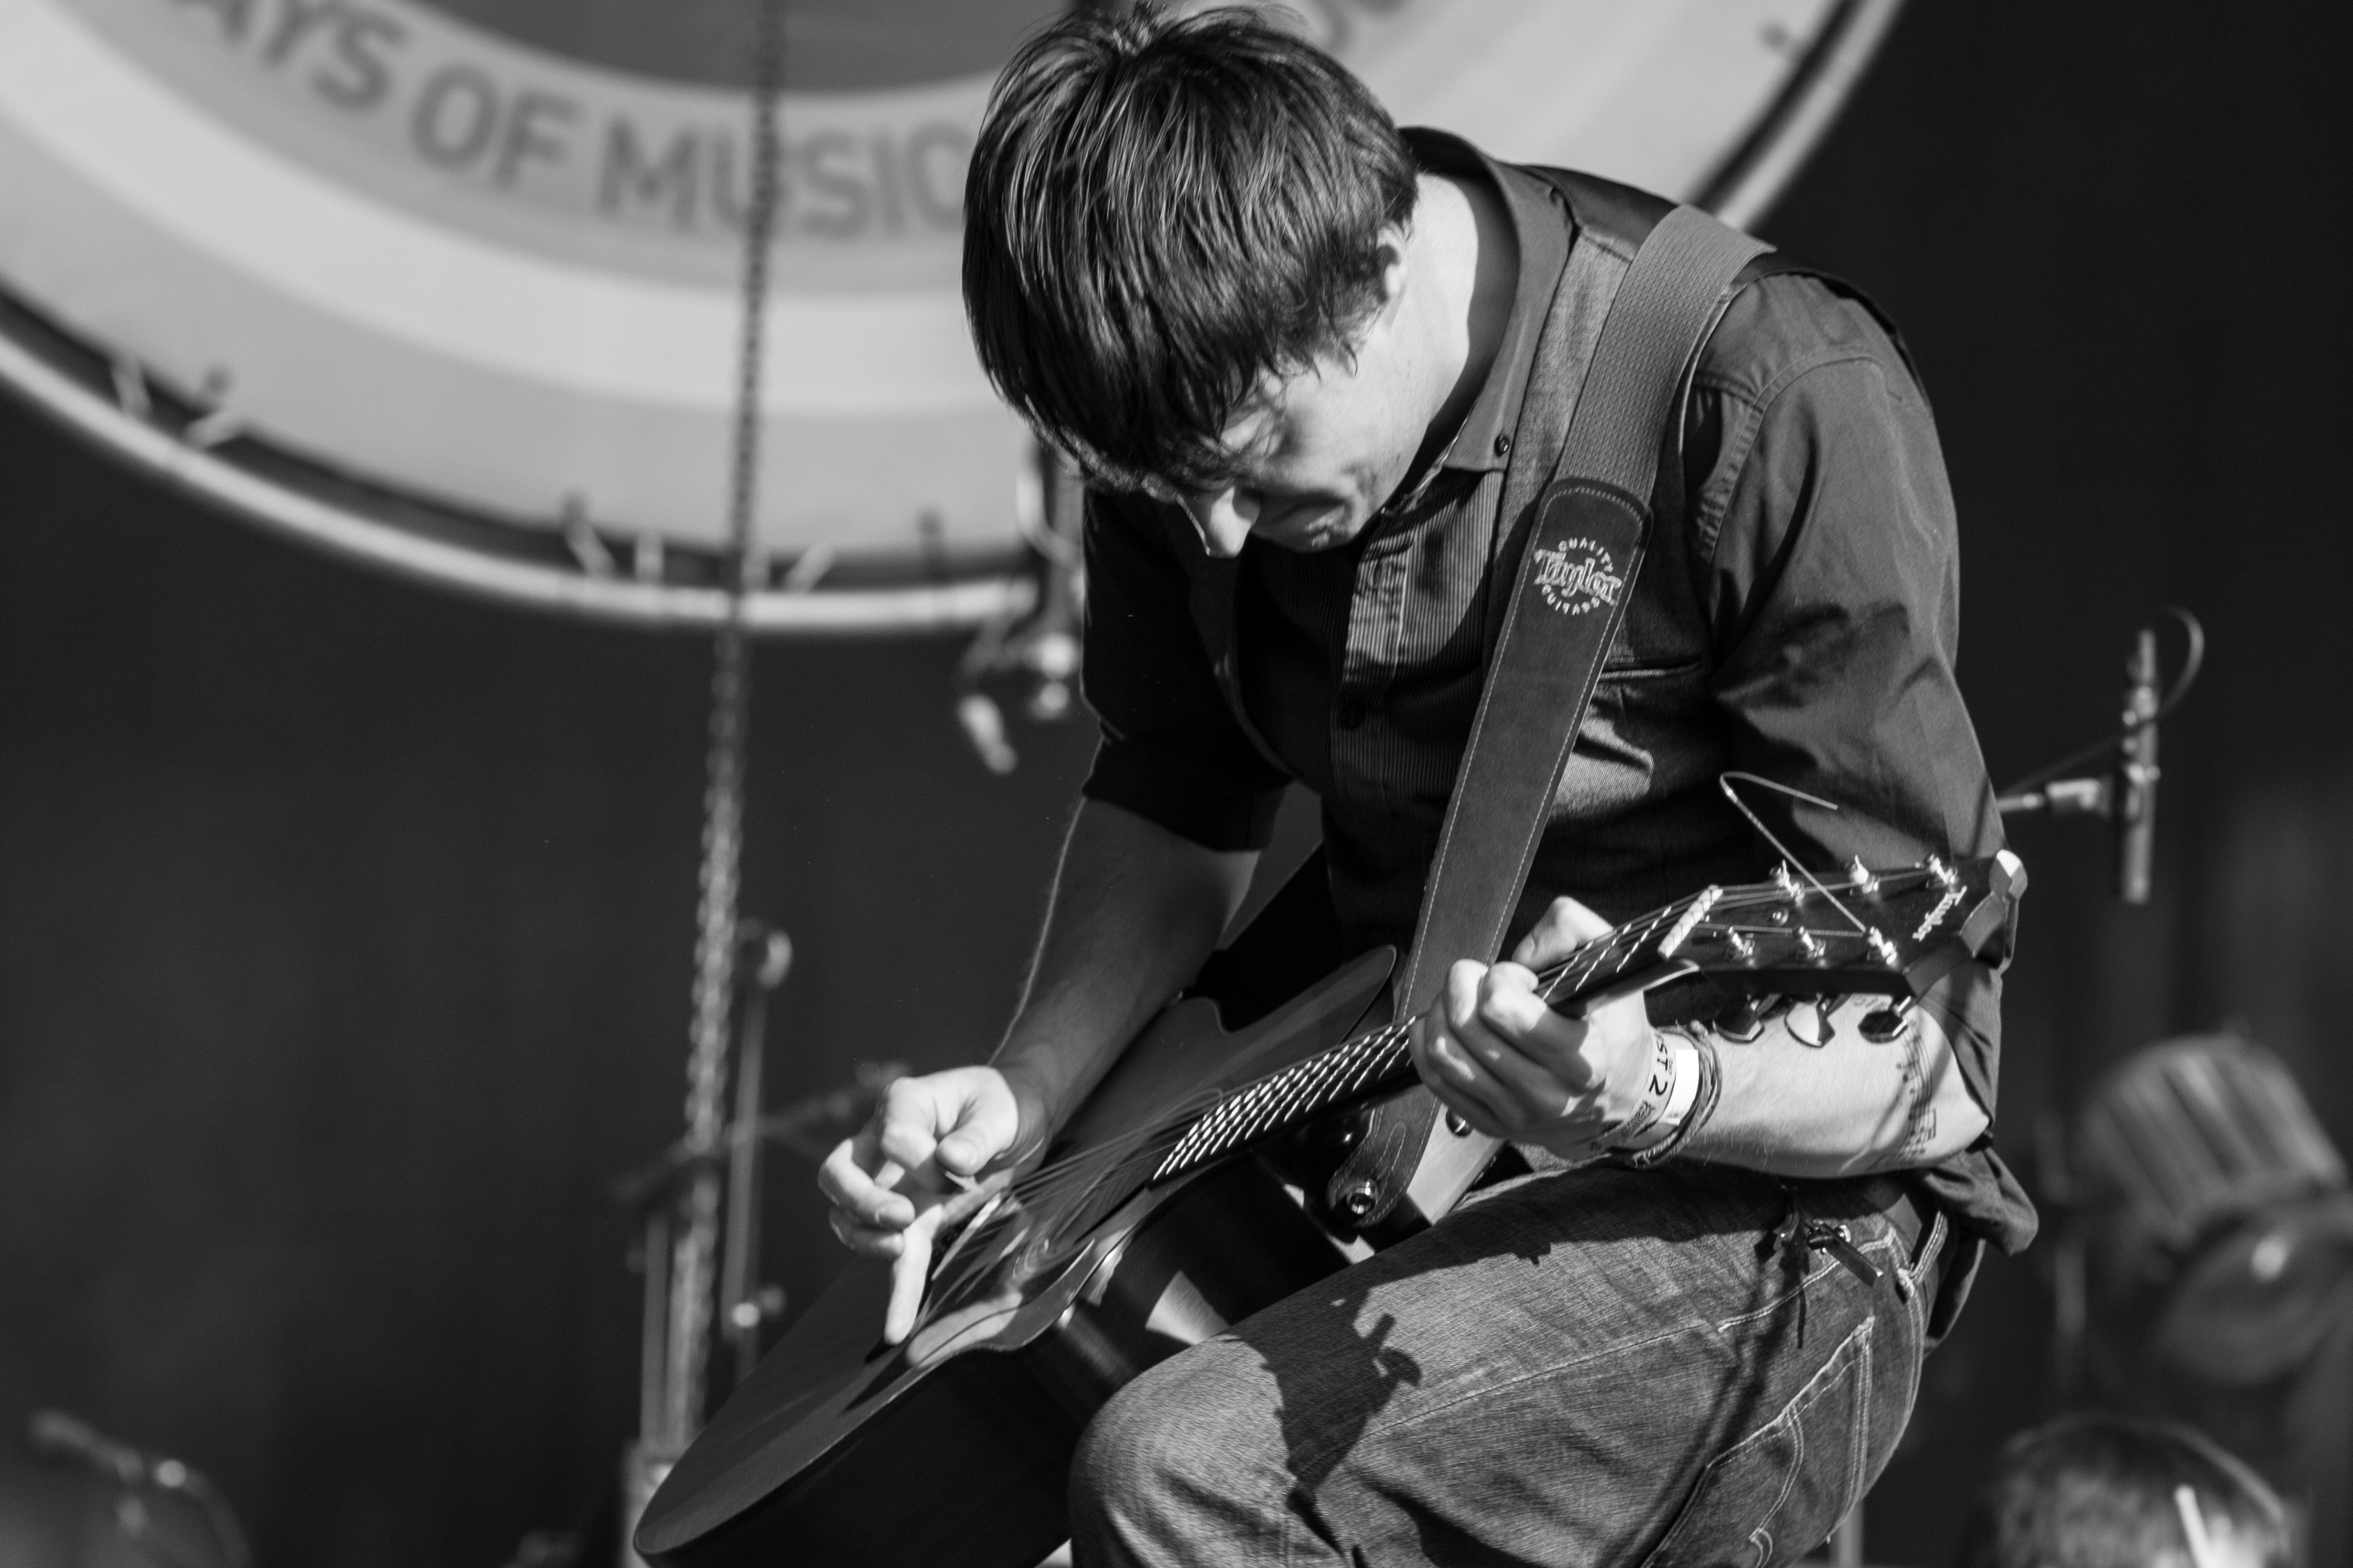
person, music, black and white, summer, concert, live, canon, musician, black, monochrome, drum, festival, 40d, gig, brussels, 2012, bsf2012, bsf, dan, san, dansan, performance, bassist, singing, guitarist, drums, drummer, entertainment, singer songwriter, monochrome photography, musical ensemble